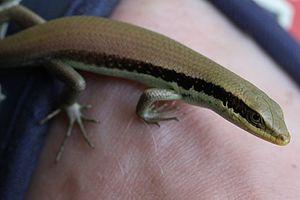
Sphenomorphus indicus est une espèce de sauriens de la famille des Scincidae.